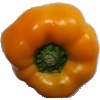
Label: Pepper Yellow 1